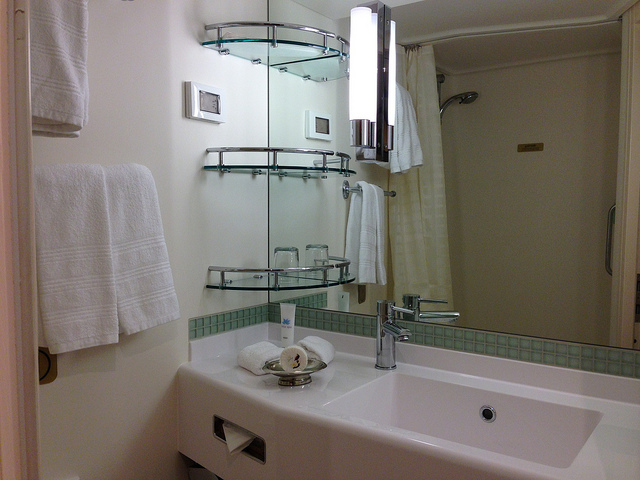
user: Given an image and a question. Answer the question in a short answer. Question: Where would you dry your wet hands here? Short Answer:
assistant: towel